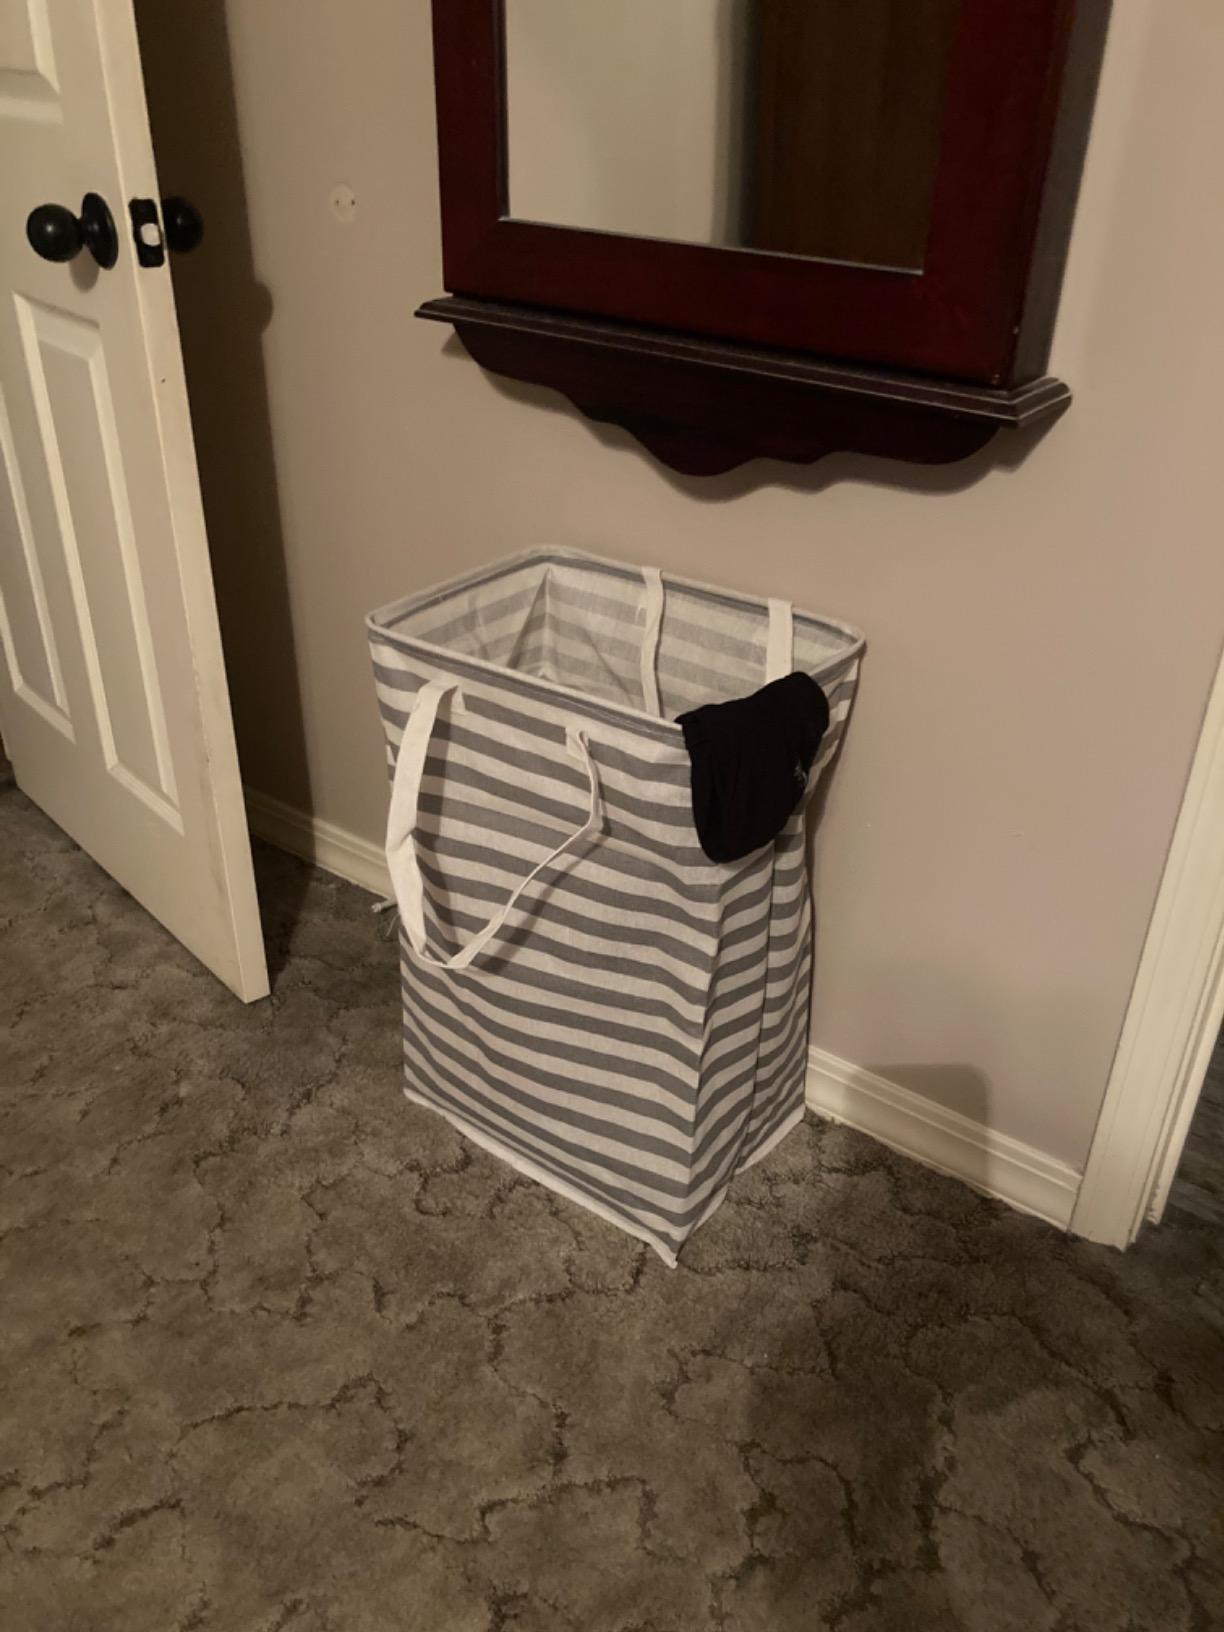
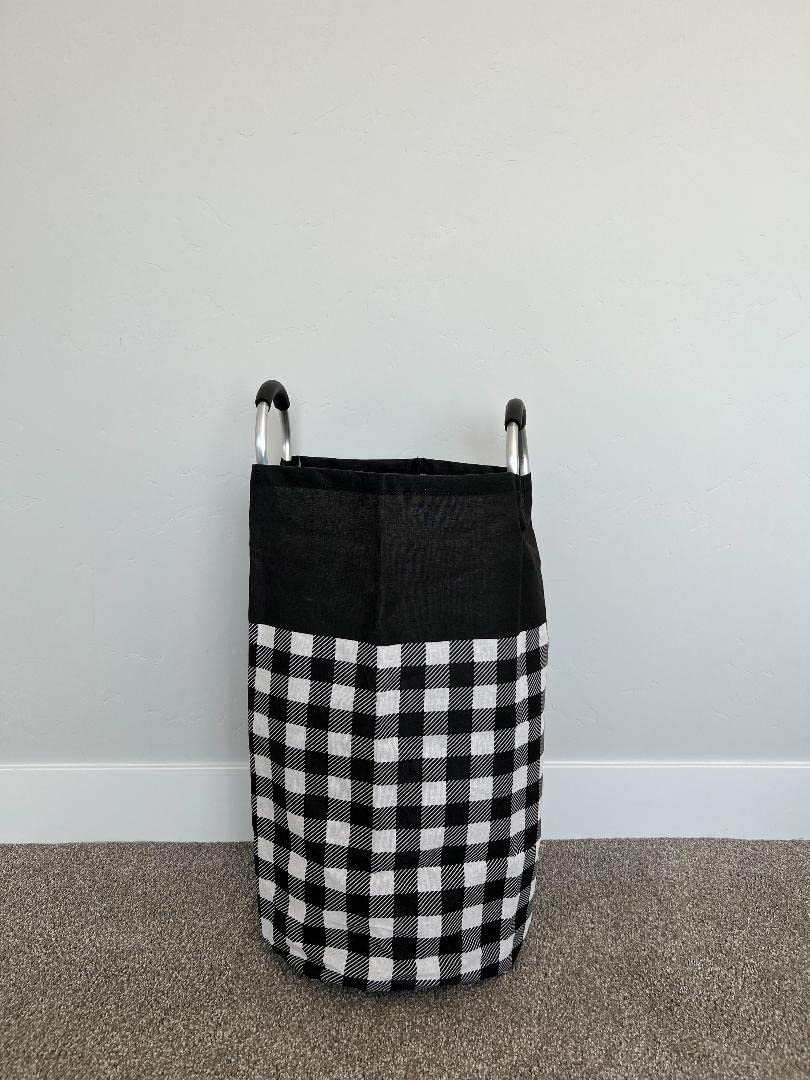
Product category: items_hamper
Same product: no